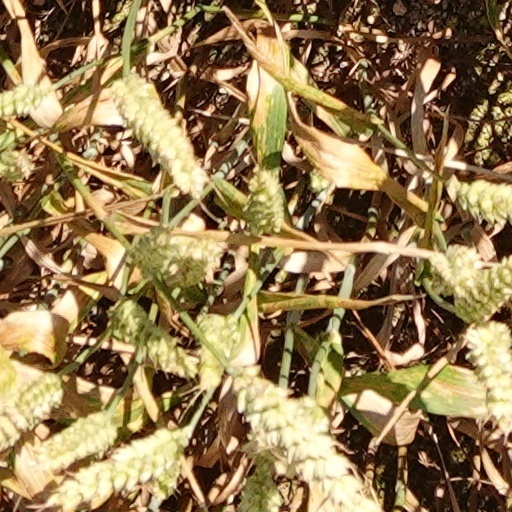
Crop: wheat